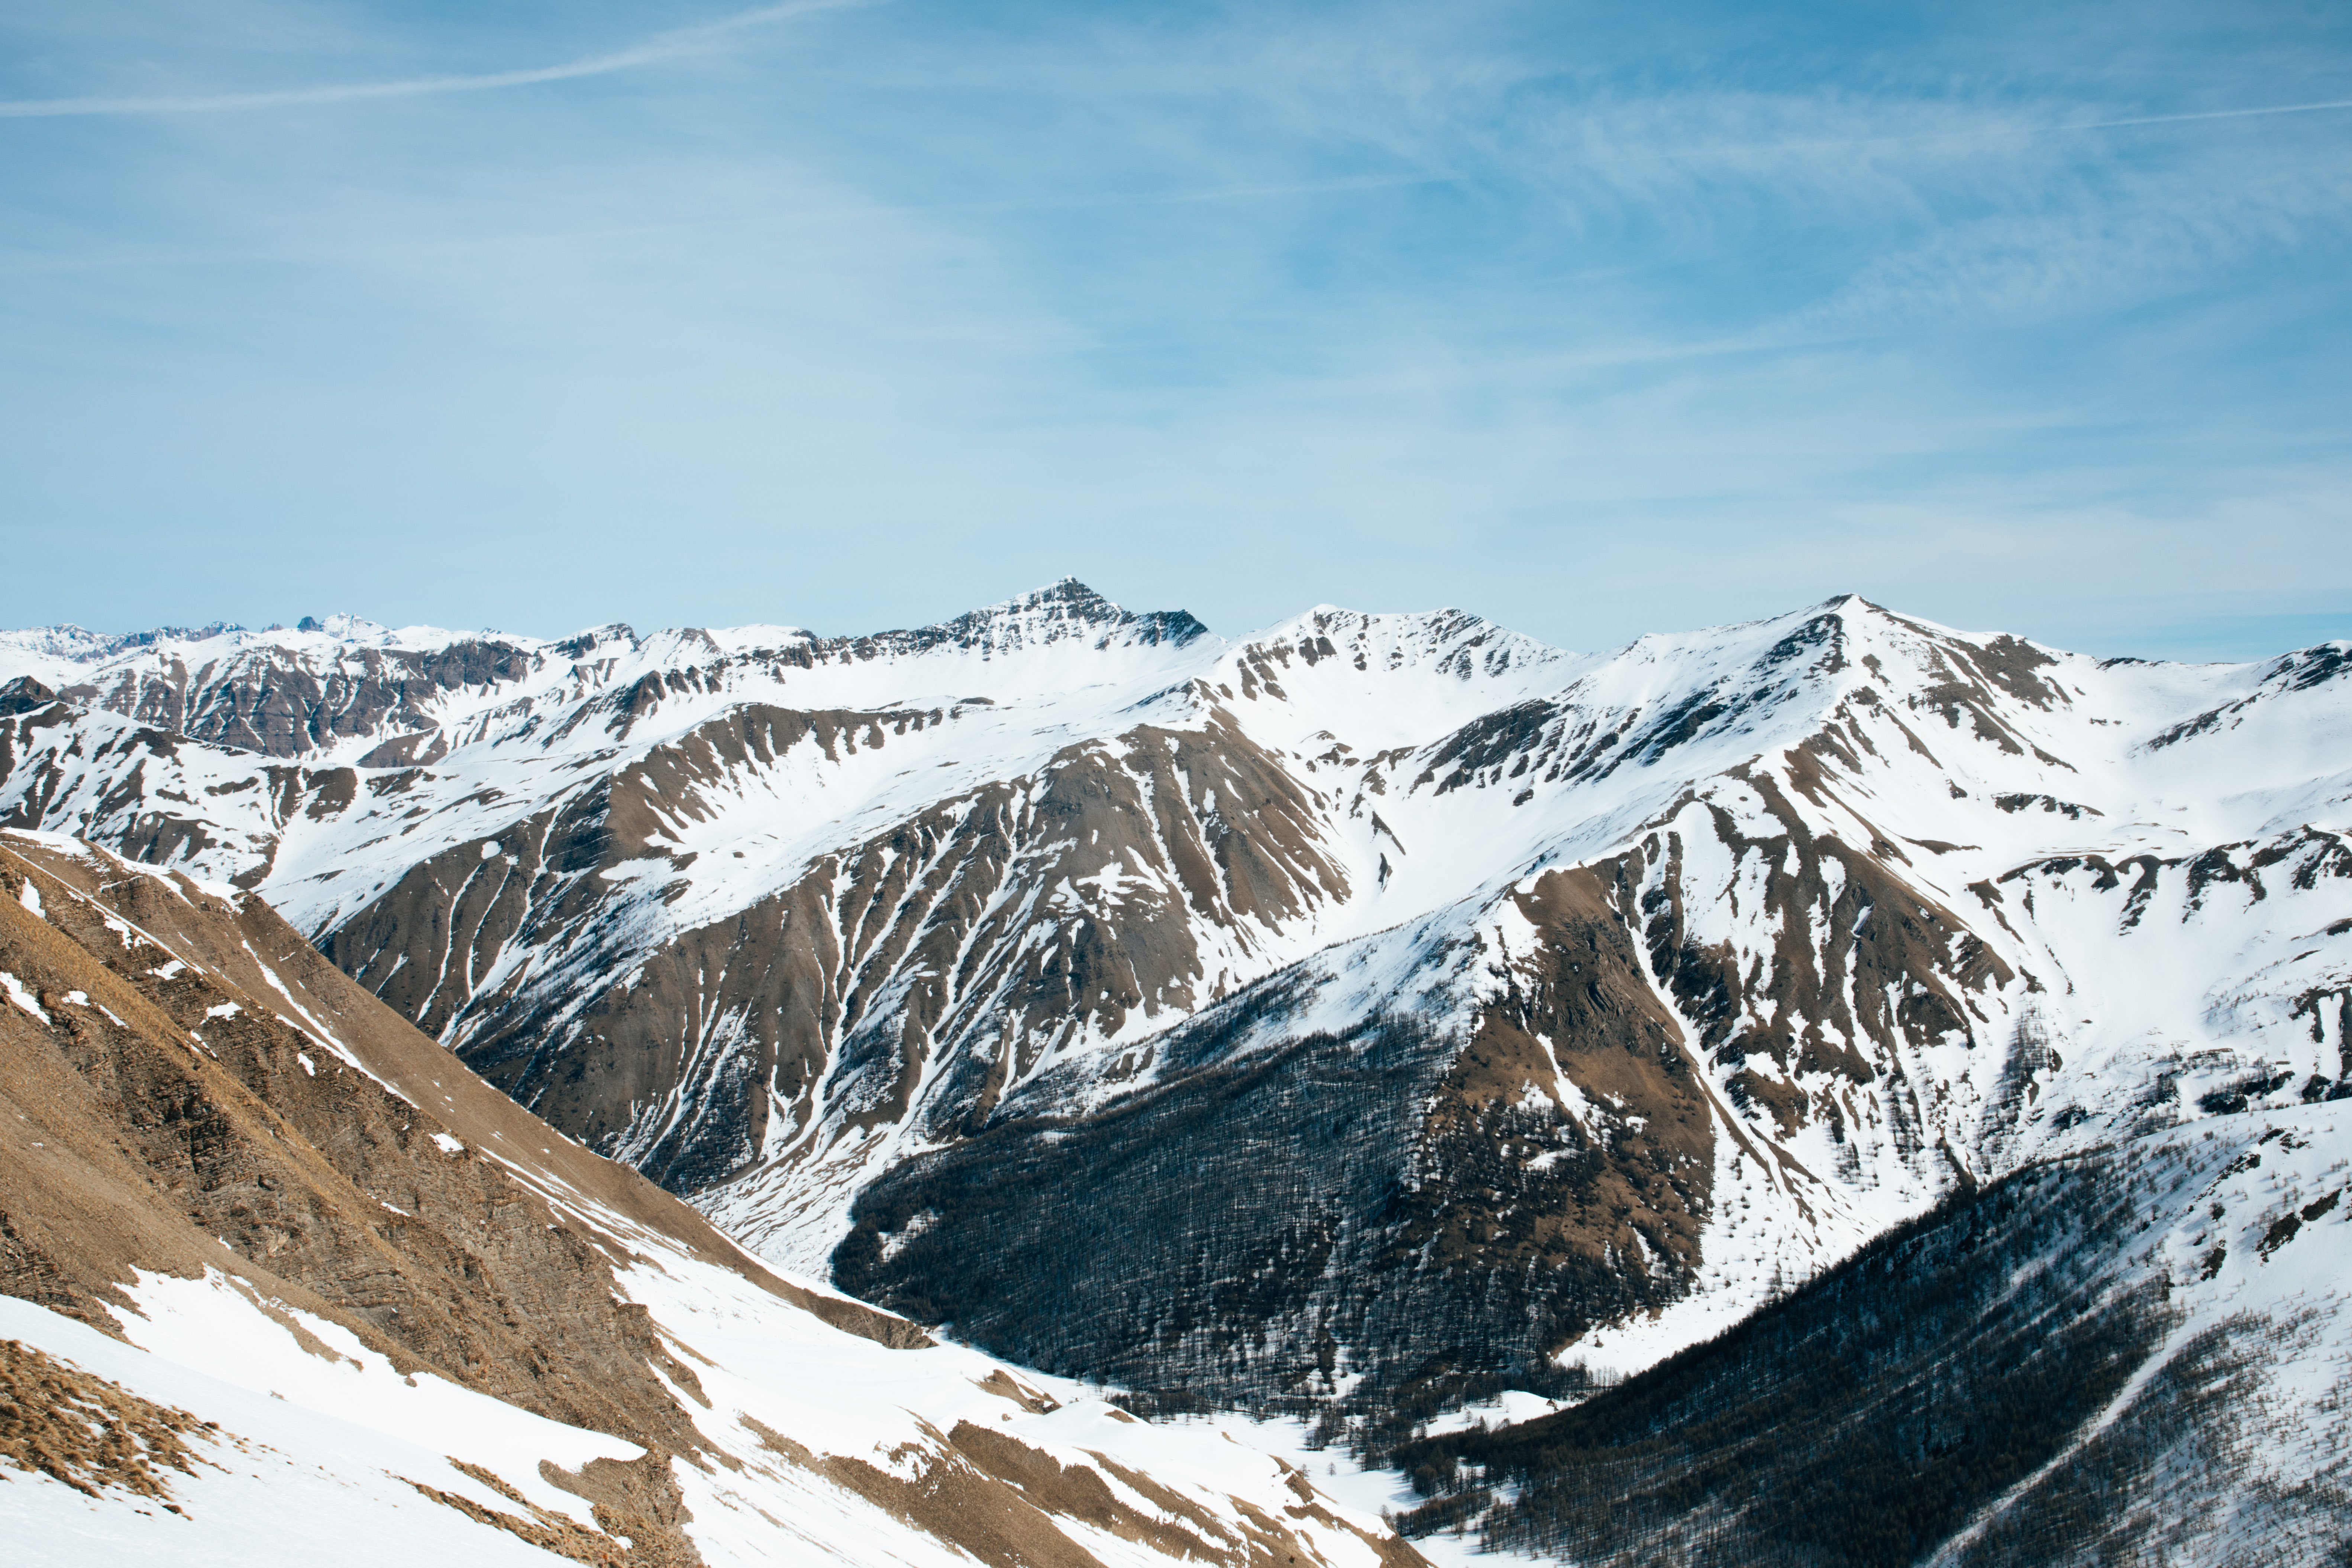
mountain, snow, winter, sky, mountain range, weather, season, ridge, summit, alps, plateau, cirque, piste, landform, mountain pass, geographical feature, mountainous landforms, geological phenomenon